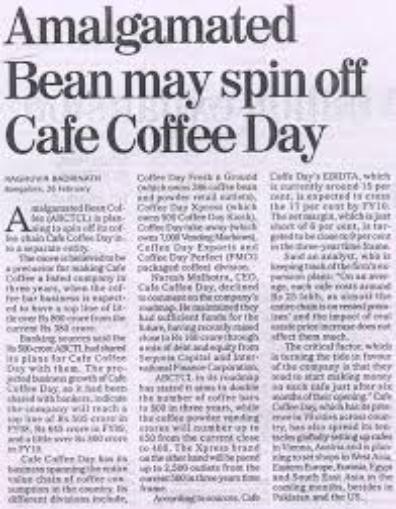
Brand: Cafe Coffee Day
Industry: Food